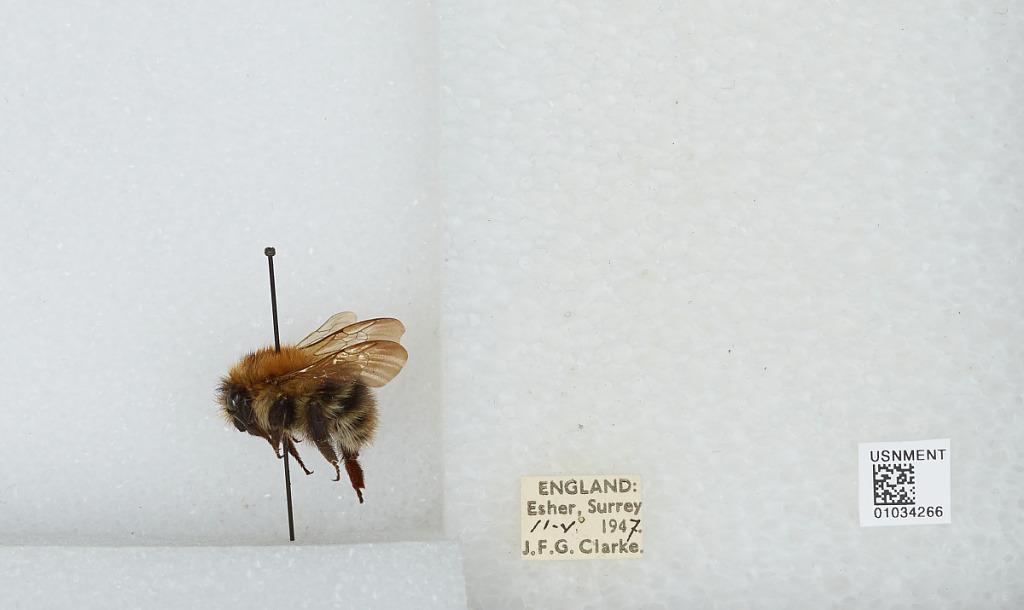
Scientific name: Bombus (Thoracobombus) pascuorum (Scopoli)
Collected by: J. Clarke
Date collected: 1947-5-11
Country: United Kingdom
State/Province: England
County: Surrey
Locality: Esher
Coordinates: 51.3691, -0.365